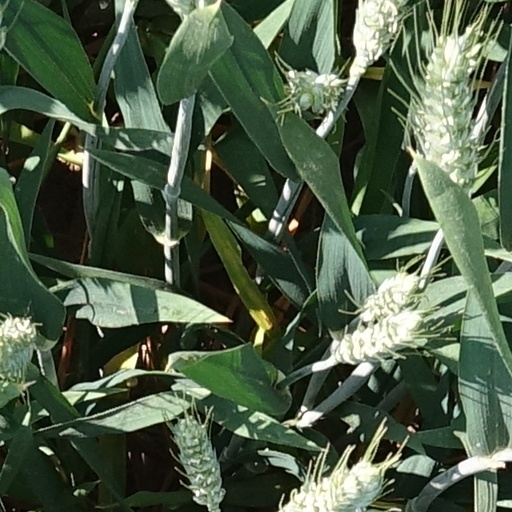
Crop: wheat